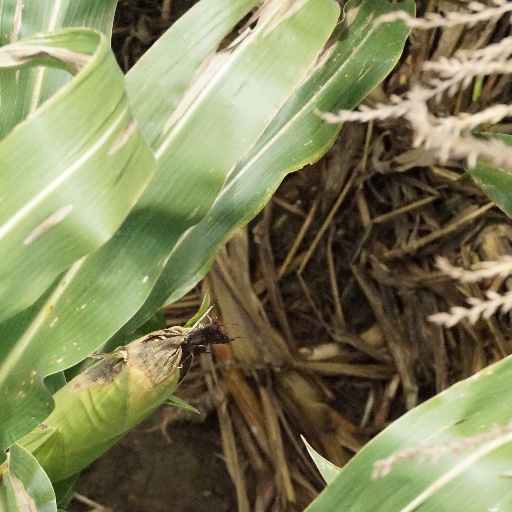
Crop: maize; corn